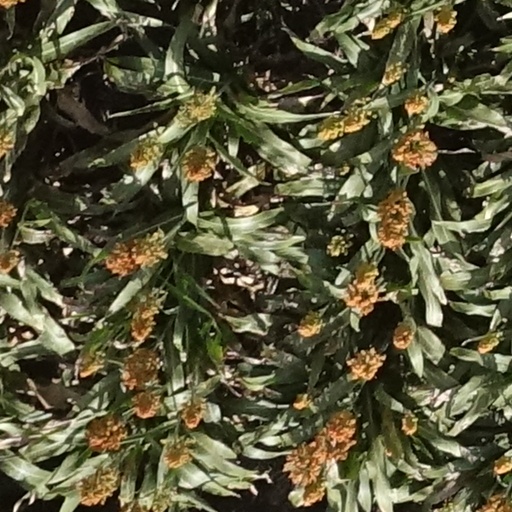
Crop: sorghum